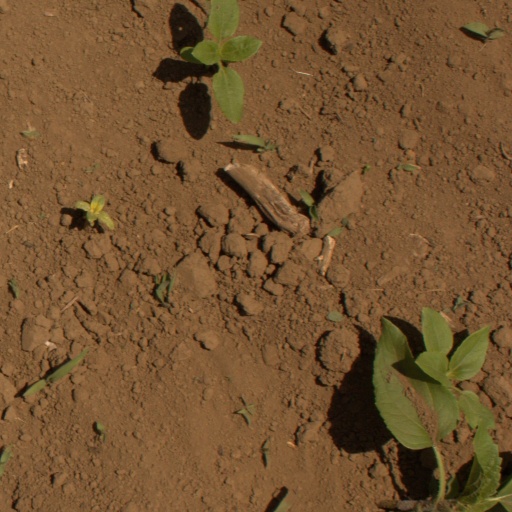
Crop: Jerusalem artichoke